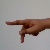
The image shows a hand gesture representing the letter 'P' in Indian Sign Language.